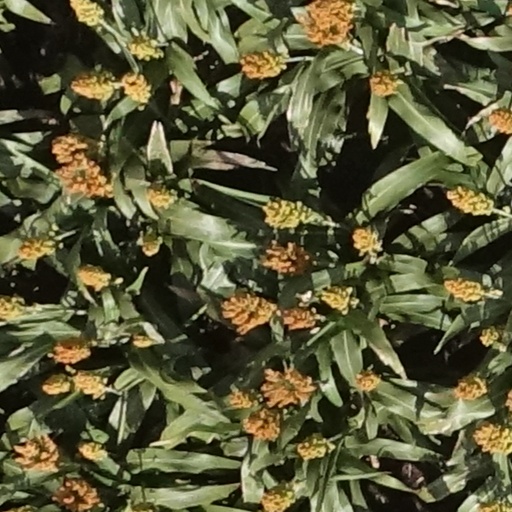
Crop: sorghum